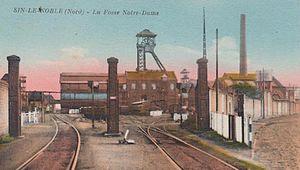
Fosse Notre dame à Waziers
La Catastrophe de la Fosse Notre-Dame en 1869 est une catastrophe minière causée par la chute de la cage de transport des mineurs le 27 juillet 1869 la Fosse Notre Dame à Waziers de la Compagnie des mines d'Aniche.